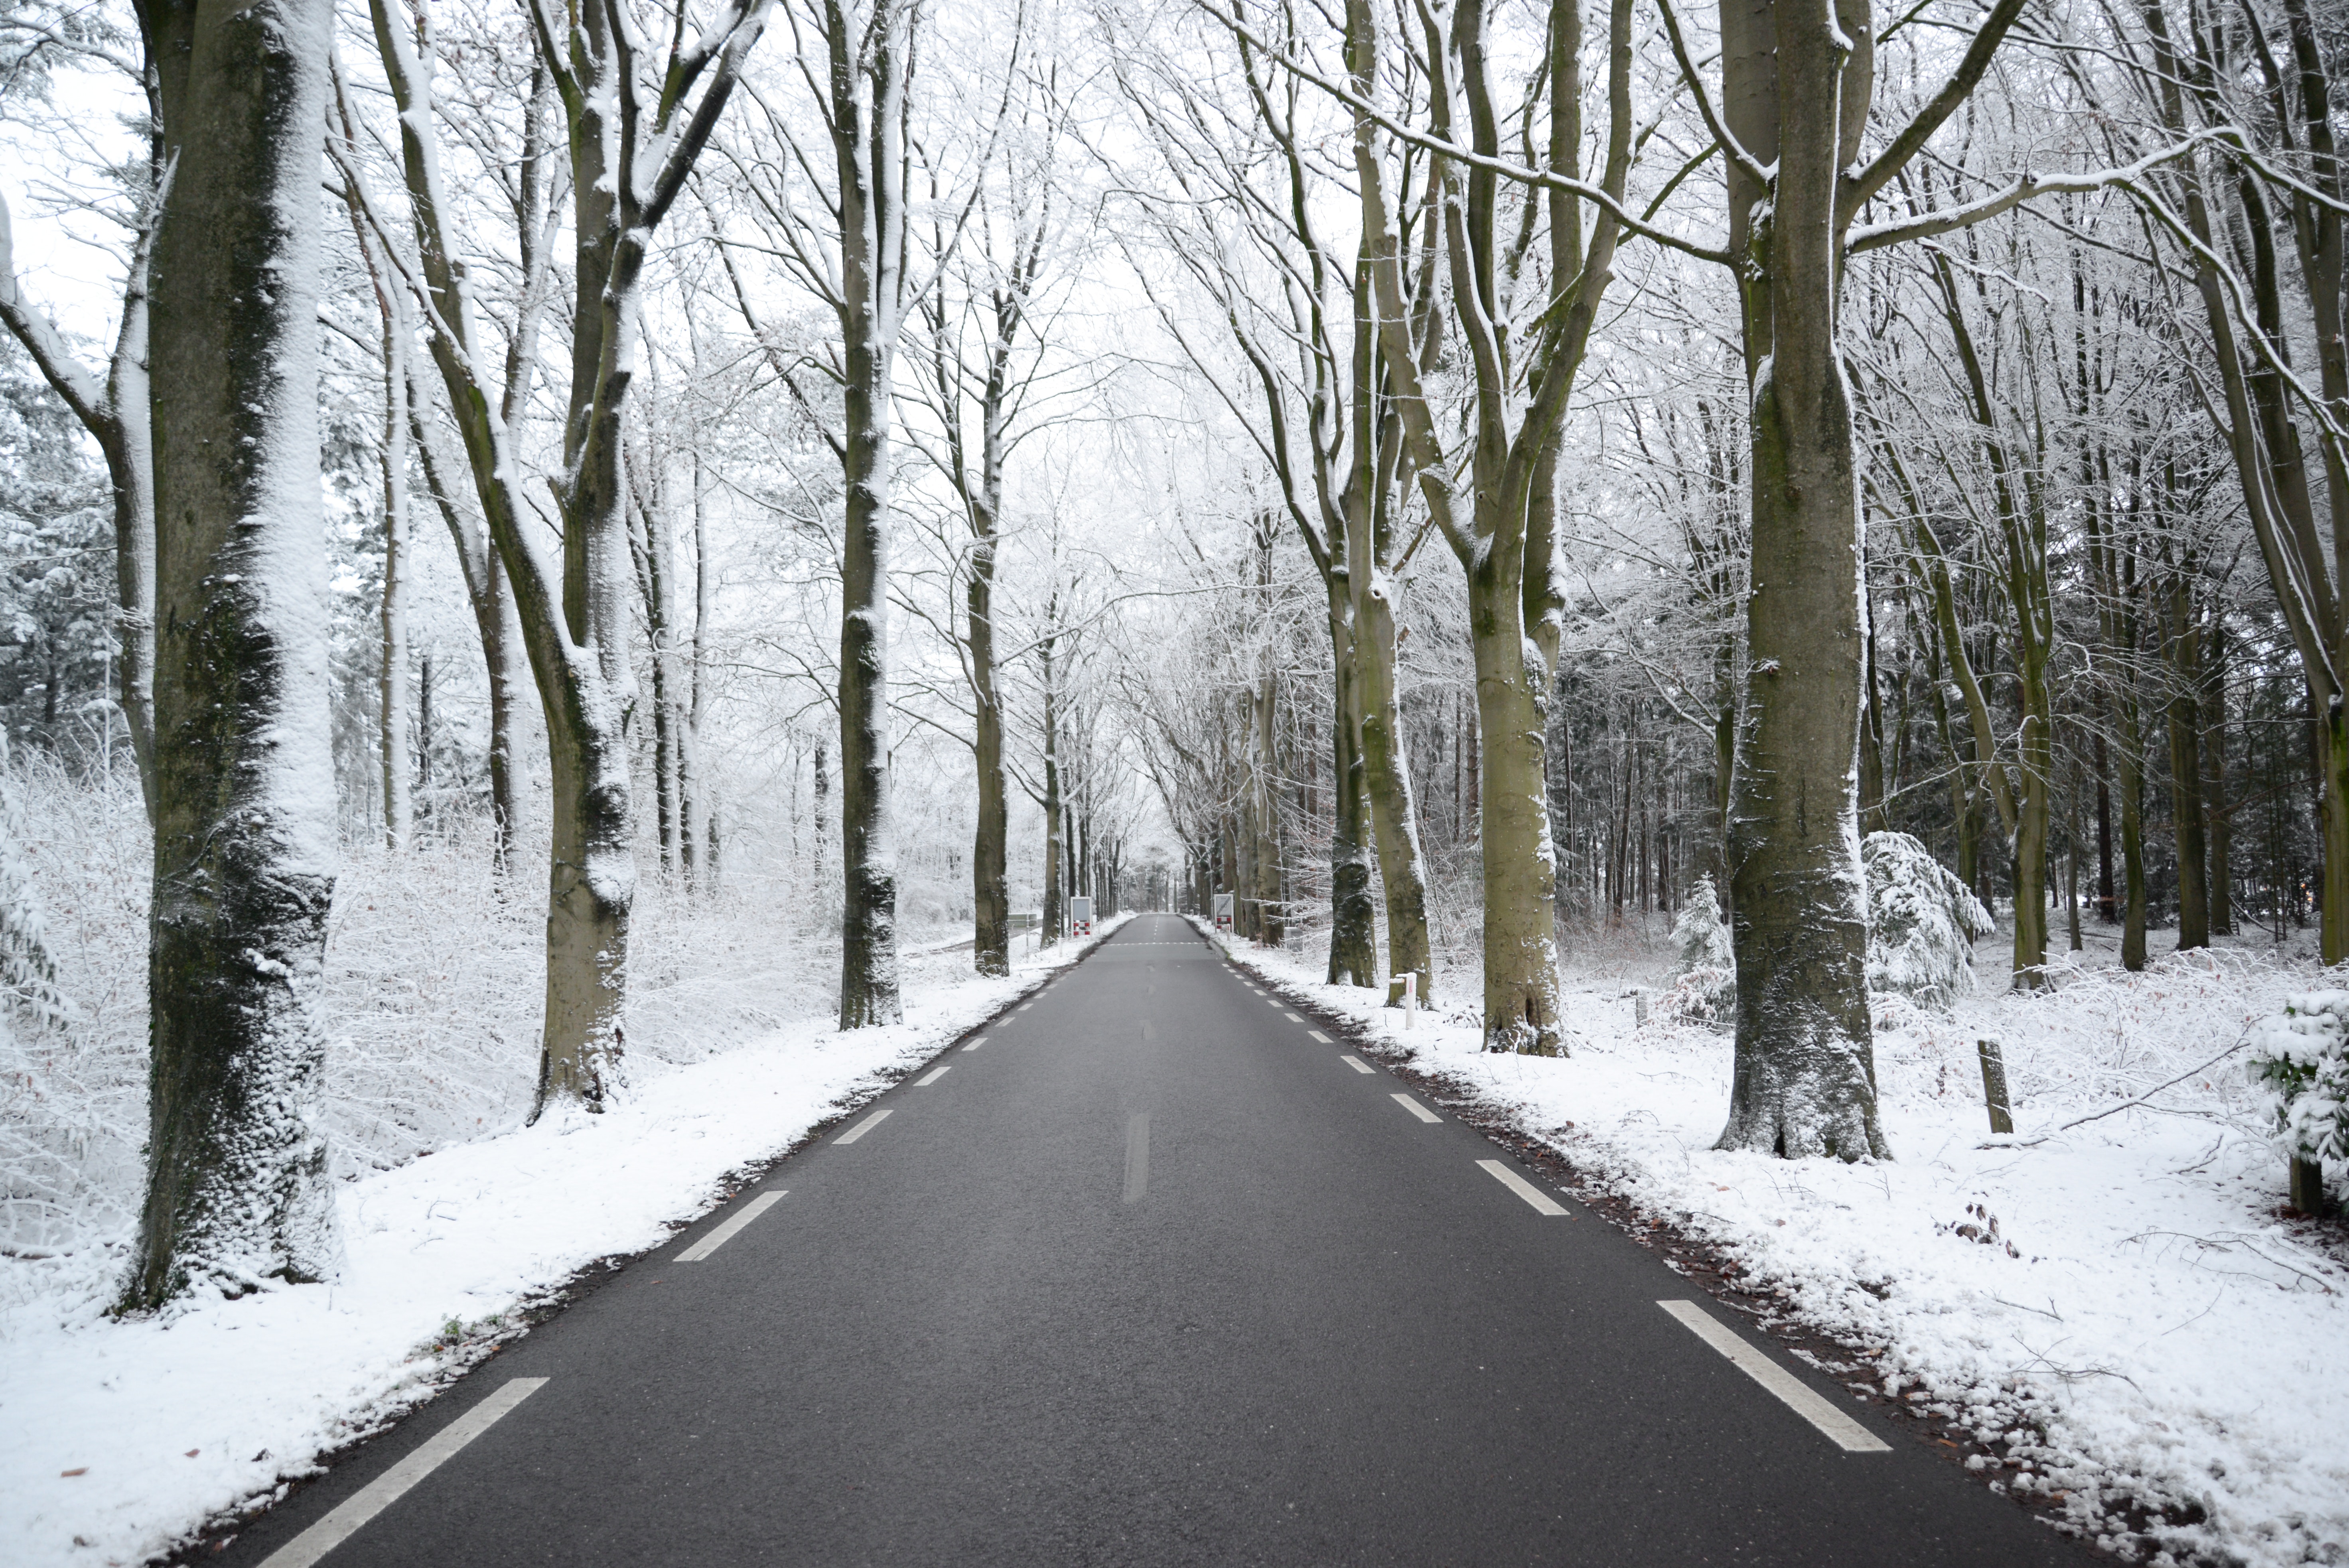
snow, winter, tree, freezing, road, natural landscape, atmospheric phenomenon, natural environment, thoroughfare, lane, woody plant, frost, road surface, forest, plant, infrastructure, branch, sky, ice, asphalt, nonbuilding structure, black and white, woodland, street, winter storm, rain and snow mixed